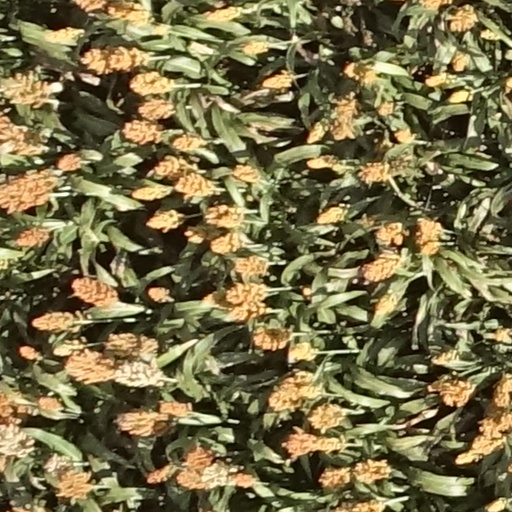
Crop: sorghum